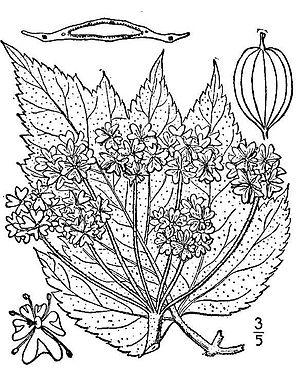
Les berces sont des plantes herbacées du genre Heracleum de la famille des Apiacées.